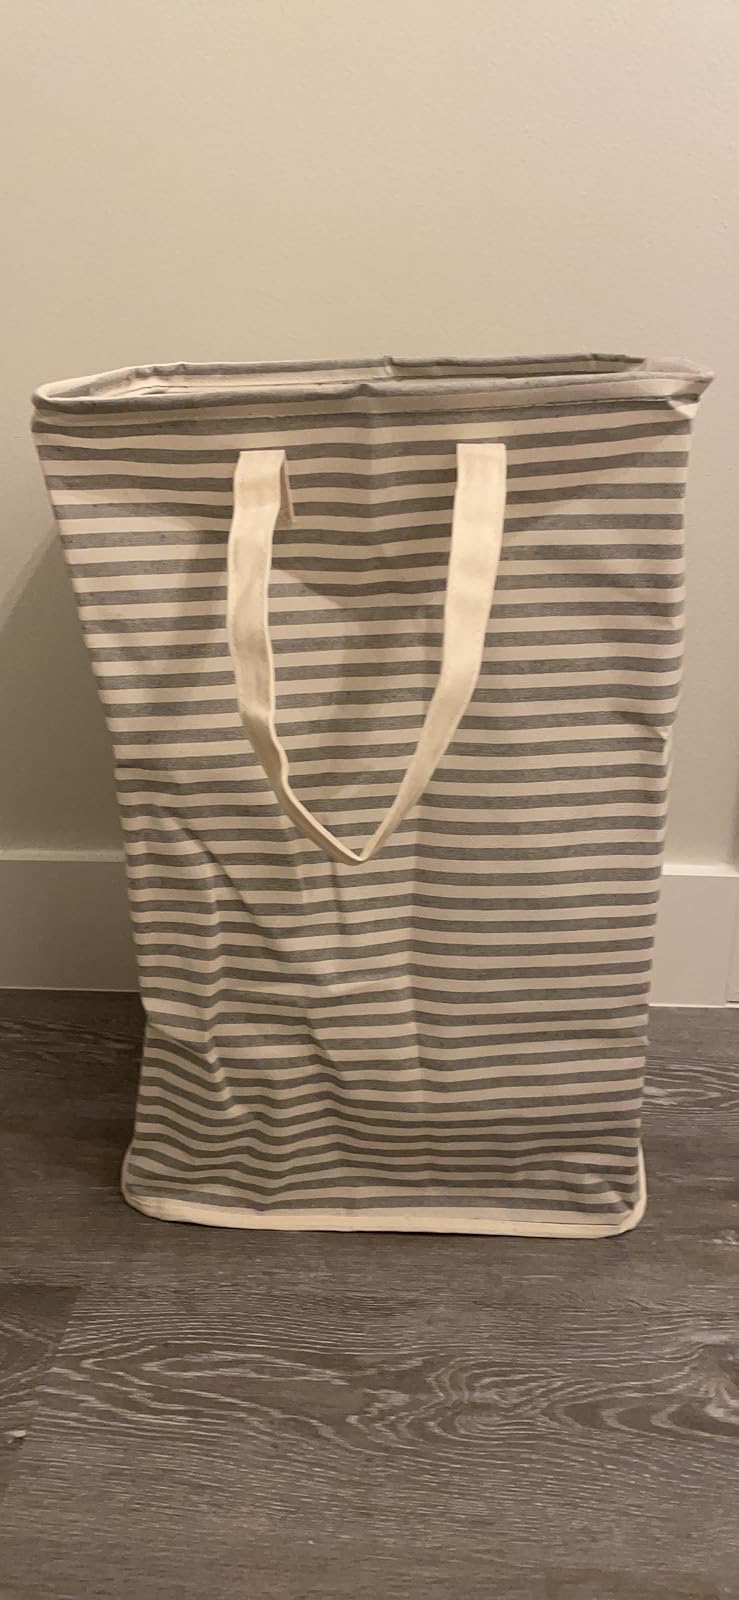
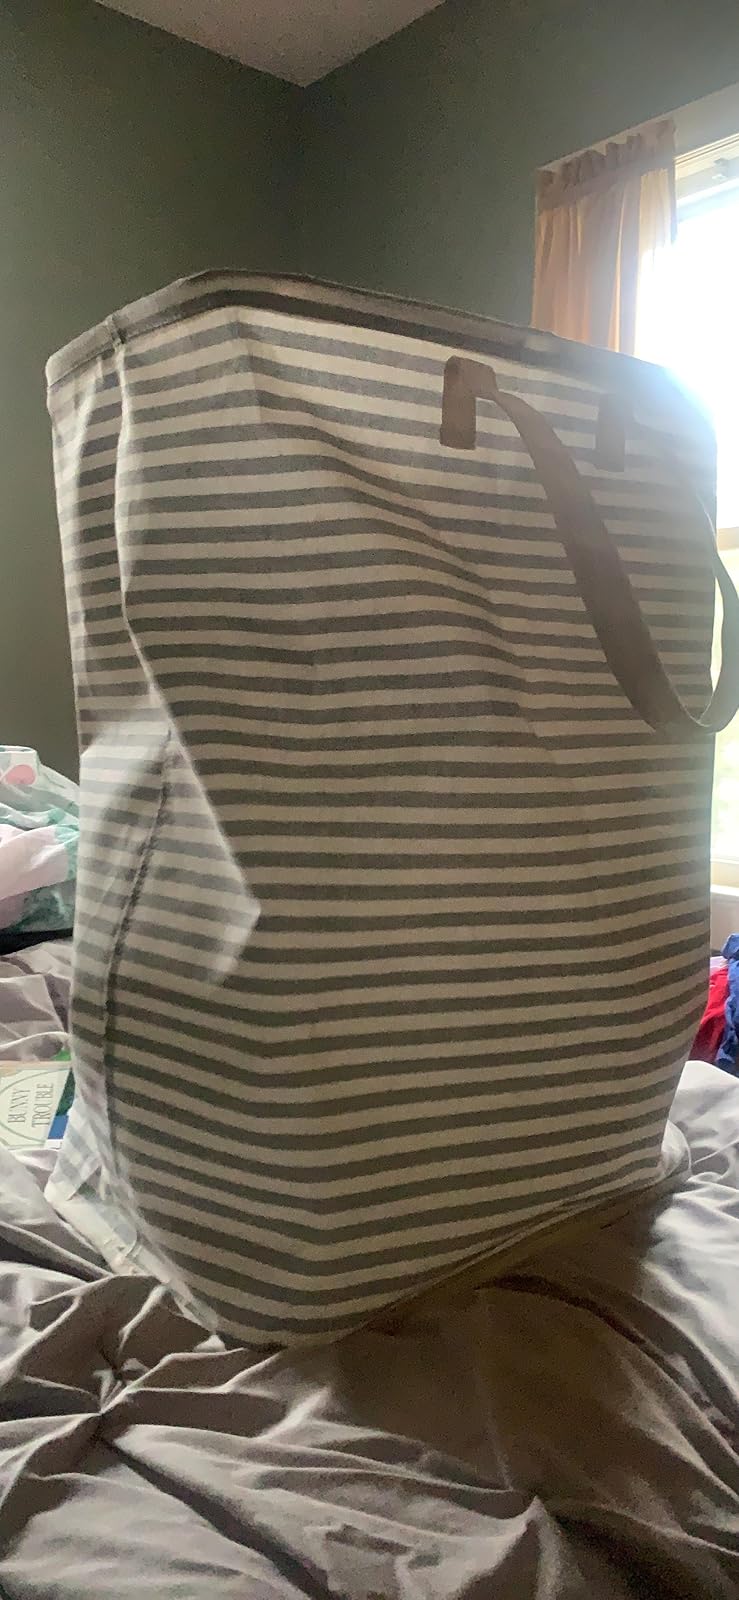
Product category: items_hamper
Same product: yes